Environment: lab
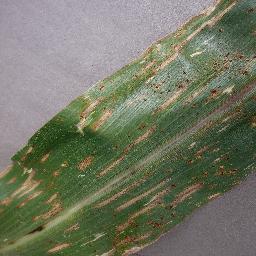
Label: gray_leaf_spot